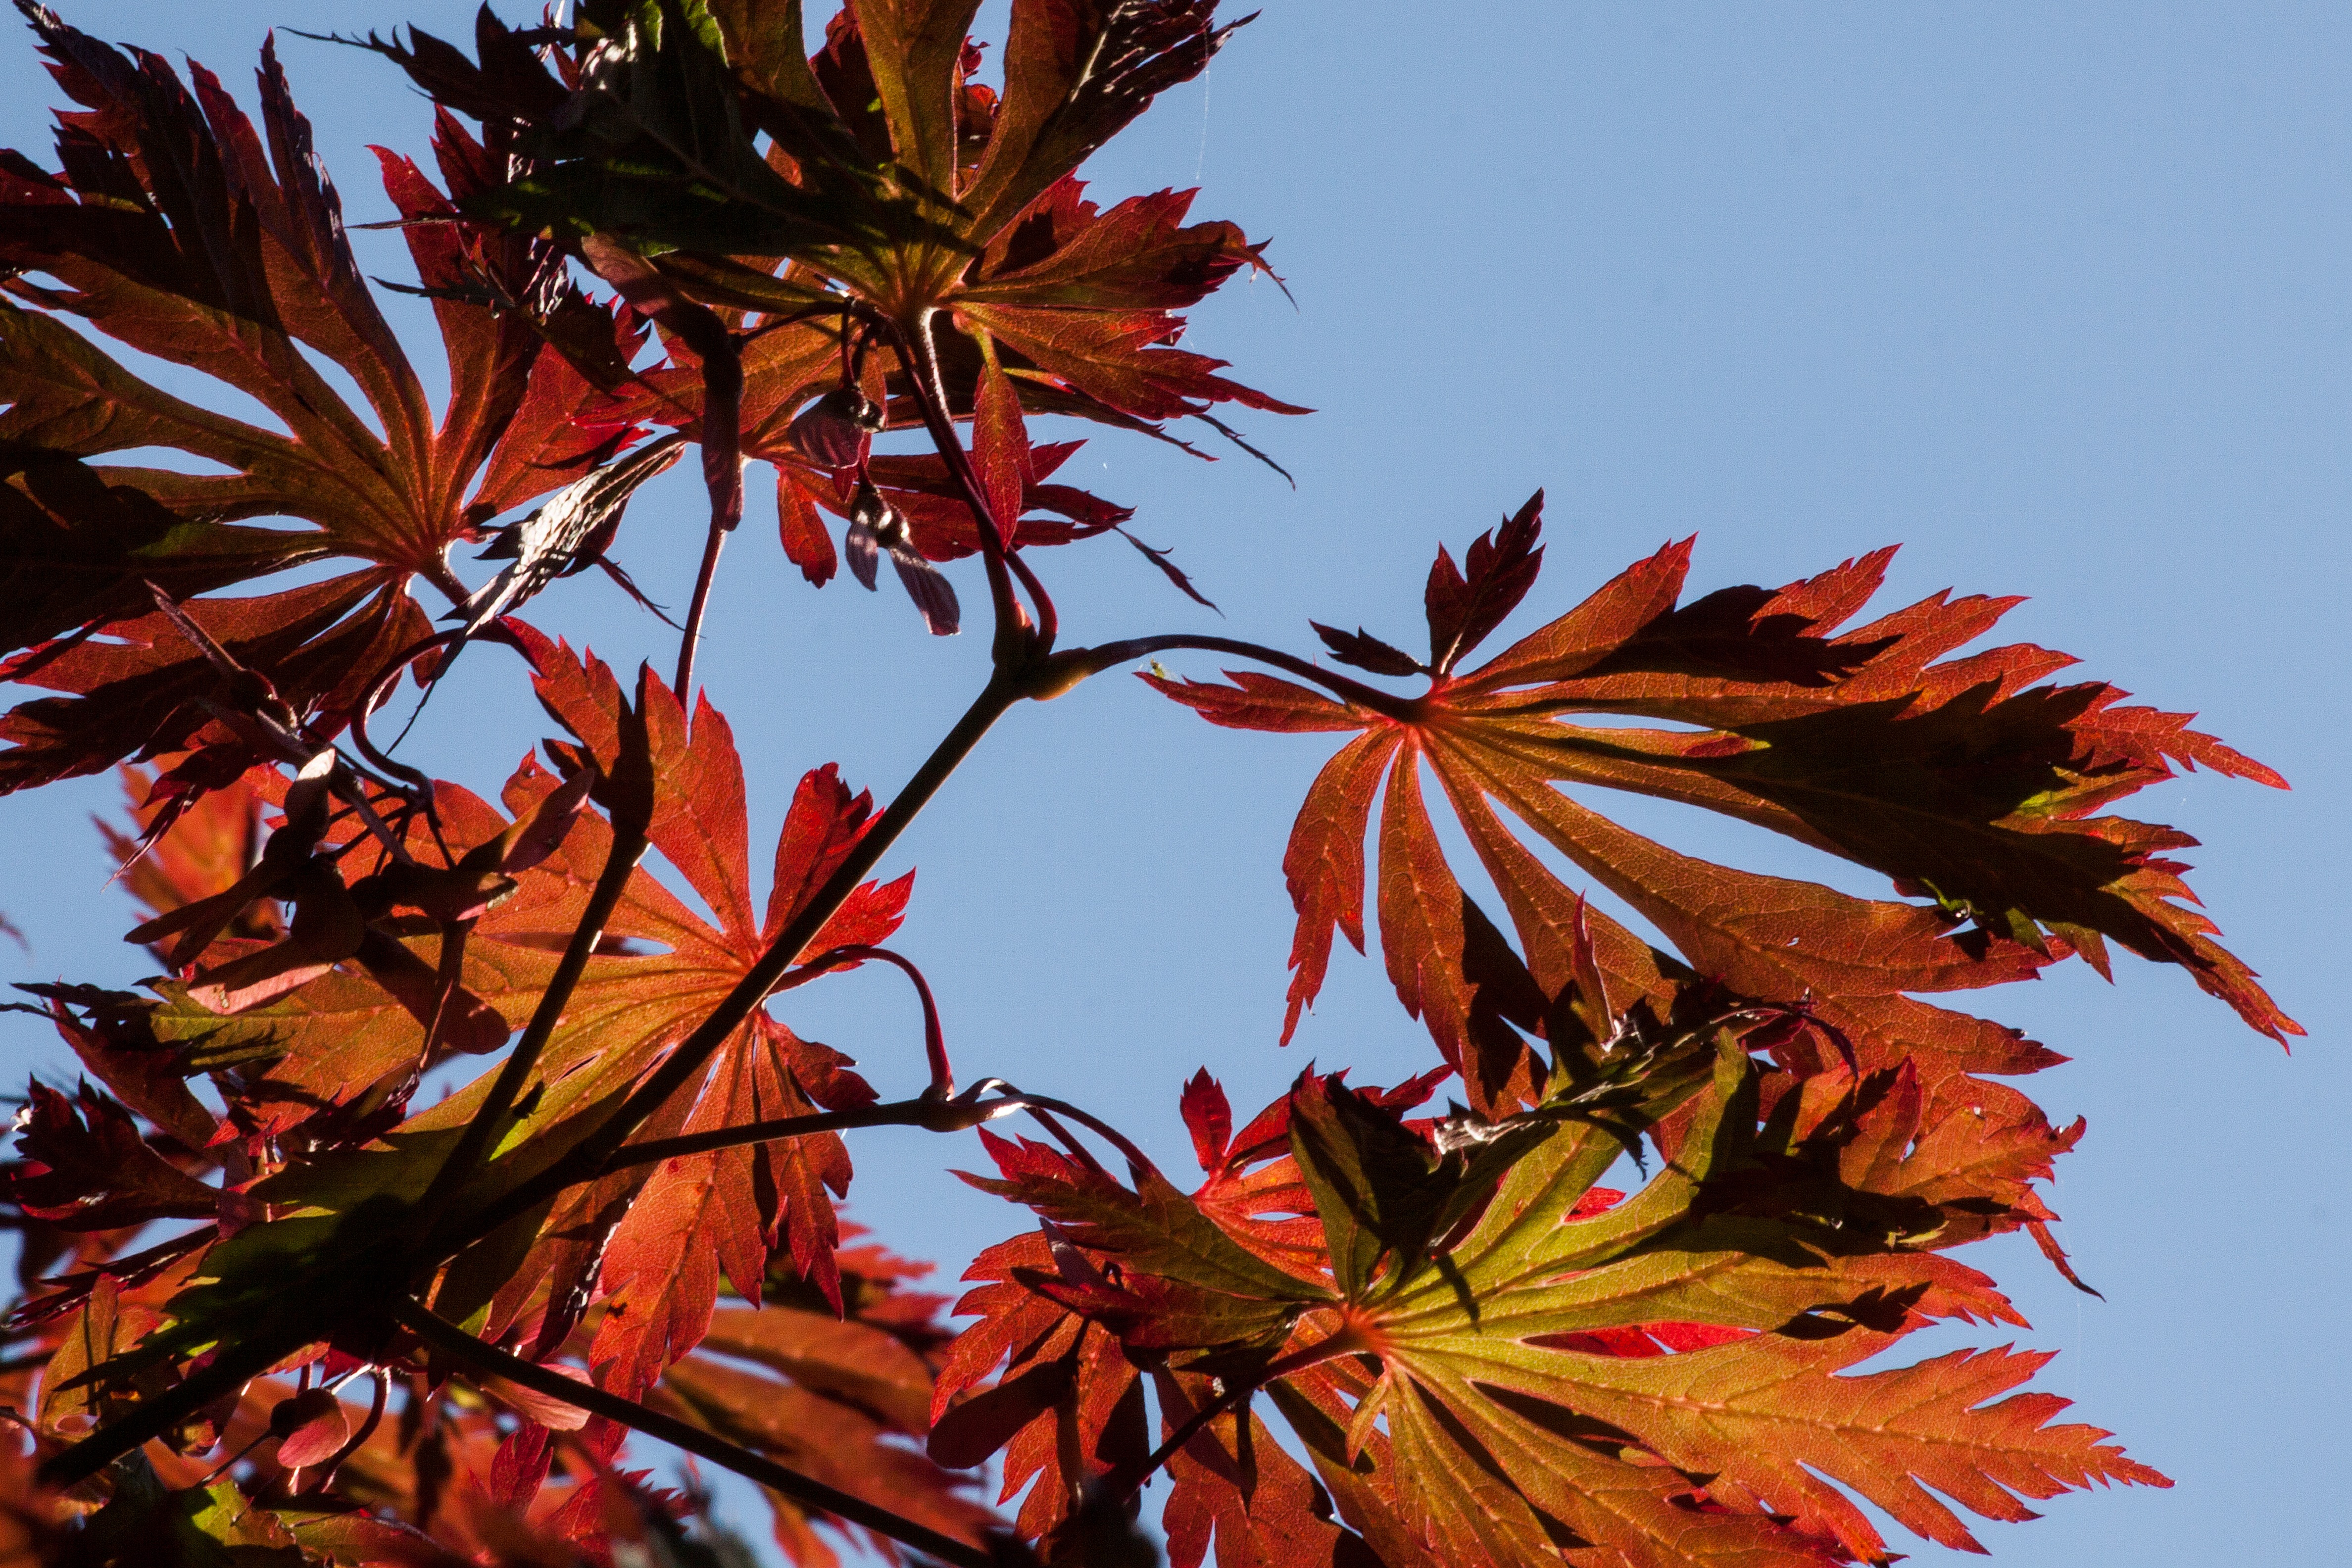
tree, branch, plant, sky, sun, leaf, red, color, autumn, brown, blue, colorful, yellow, flora, maple tree, maple leaf, leaves, deciduous, japanese maple, dye, flowering plant, anthocyanin, recoloring the leaves, yellowish red